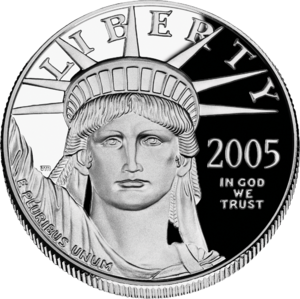
American Platinum Eagle
Den amerikanske Platinum Eagle er USA's officielle platinmønt. Den er et legalt betalingsmiddel i USA, da den er autoriseret af den amerikanske Kongres. Den blev udgivet første gang i 1997 af United States Mint. Den bliver lavet i ¹⁄₁₀, ¹⁄₄, ¹⁄₂ og 1 troy ounce af 99,95 % platin påtrykt værdier fra 10 til 100 dollar.